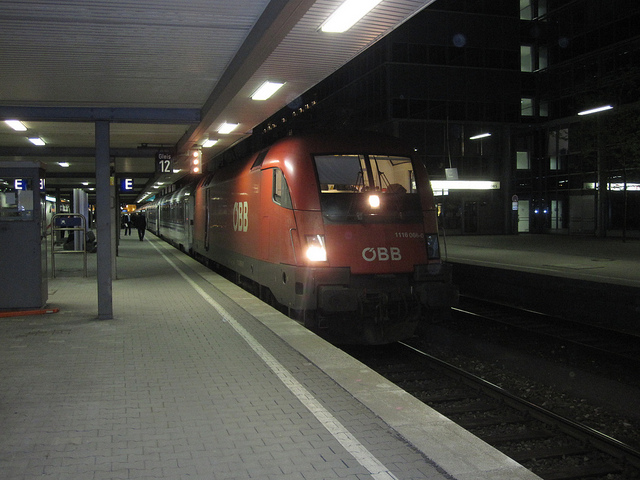
A red and black train arriving at train station with people standing around.

A large long train on a steel track.

A red train is pulled up to the terminal.

A train that is going by the stop station.

a train passes under a waiting station for passengers